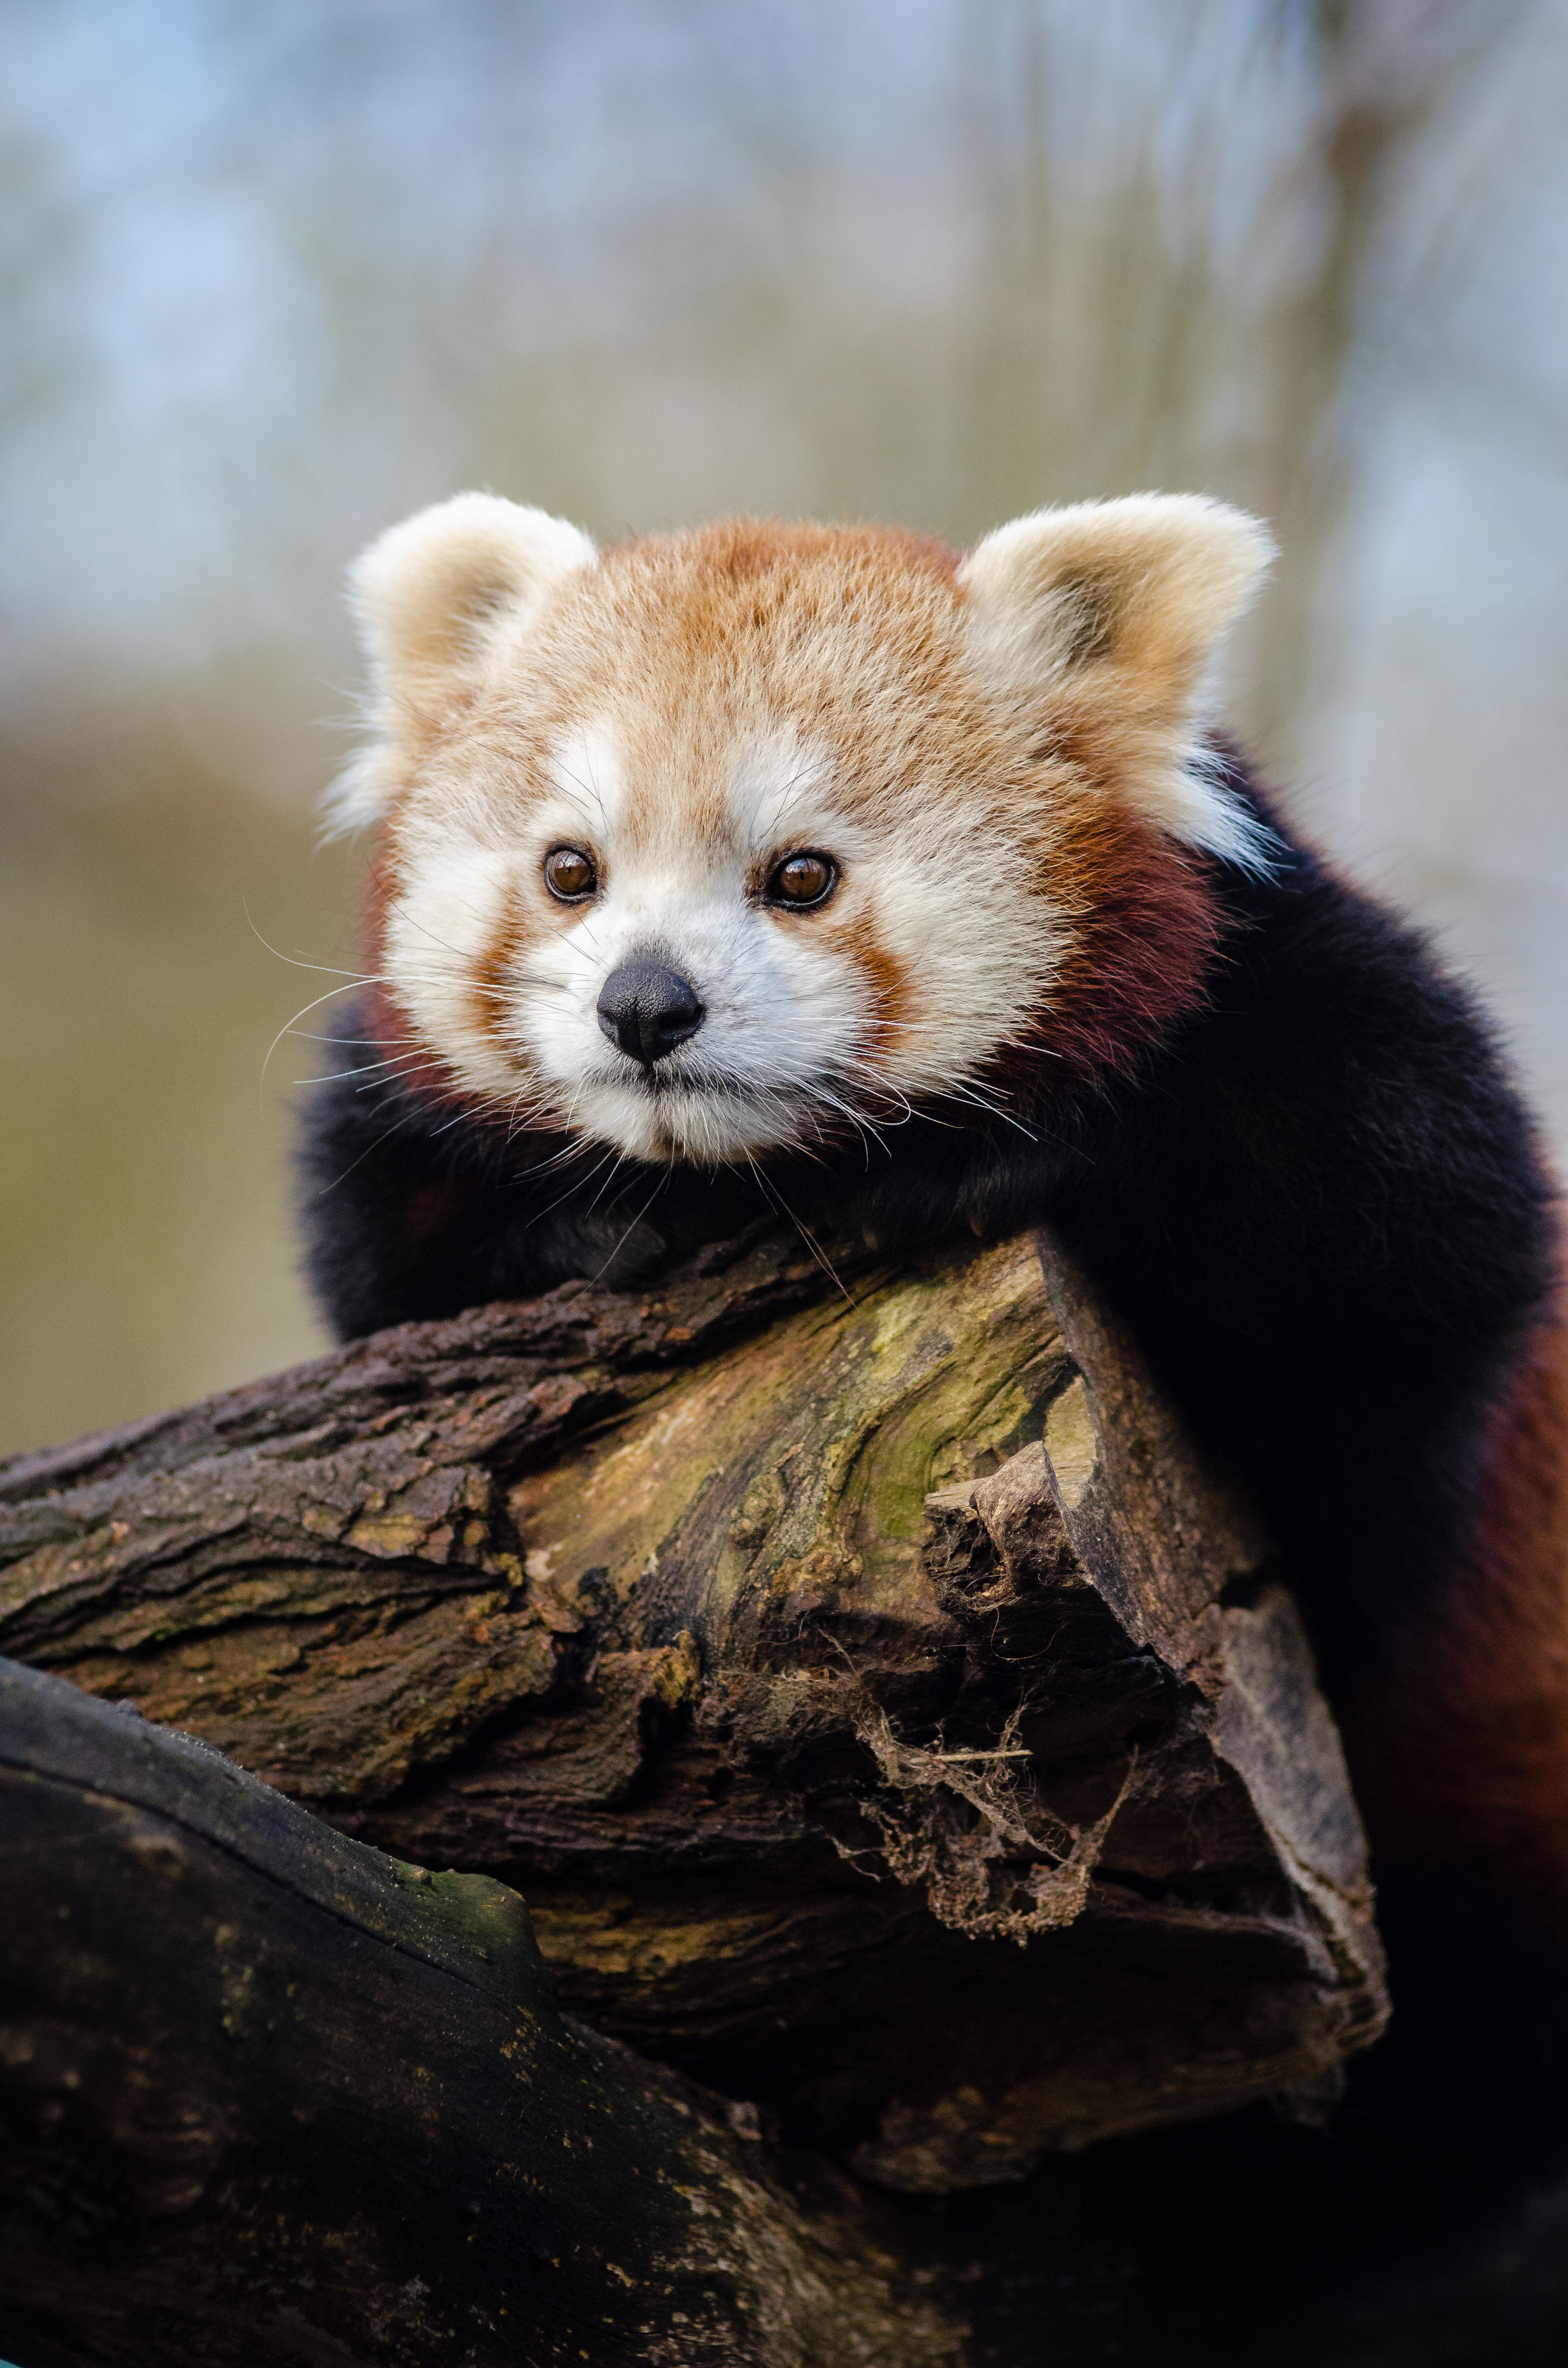
tree, nature, cold, winter, bokeh, vintage, sweet, feet, animal, cute, female, wildlife, zoo, fur, orange, young, green, high, red, foot, mammal, nikon, fauna, red panda, panda, 2015, face, nose, whiskers, paw, tail, animals, ears, endangered, vertebrate, germany, deutschland, natur, paws, tier, iso, fell, gesicht, baum, adorable, bamboo, d7000, roter, kleiner, niedlich, sues, suess, species, bedrohte, tierart, tierpark, weiblich, jungtier, jung, ohren, schwanz, nase, bedroht, ailurus, fulgens, mozilla, firefox, wochenende, weekend, kalt, gr n, s s